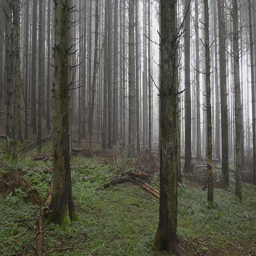
person shot through an old forest with dead trees , mosses and ferns on the ground